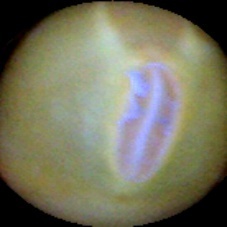
Label: Immature